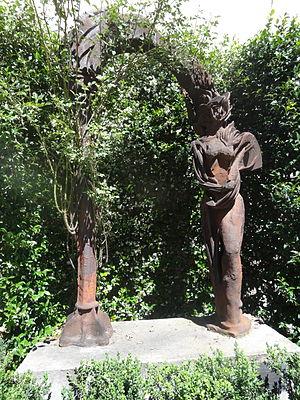
Joan Brudieu, né en 1520 dans le diocèse de Limoges et mort en 1591 à La Seu d'Urgell, est un compositeur espagnol et catalan qui a passé la plus grande partie de sa vie en Catalogne.